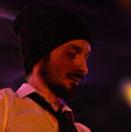
Age: 31